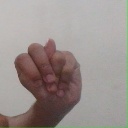
अक्षर: न